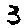
Label: 3